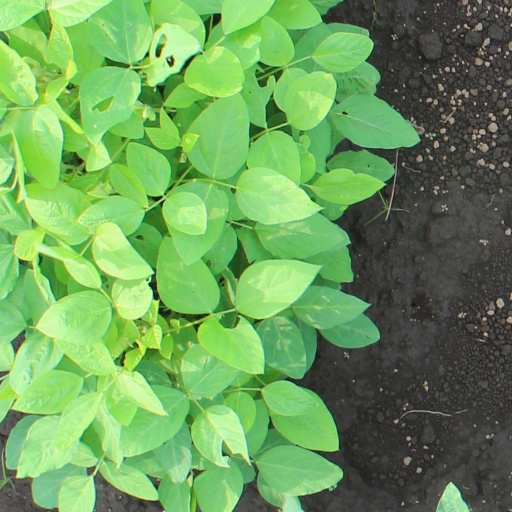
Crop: soybean